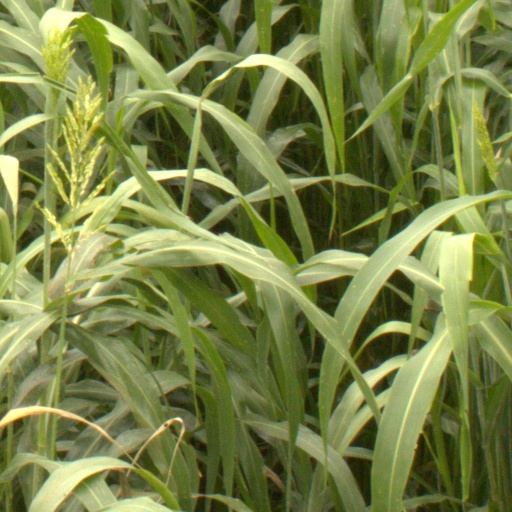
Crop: sorghum